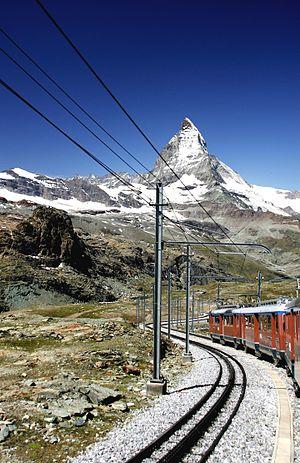
le Cervin depuis le chemin de fer à crémaillère de la société Gornergrat Bahn à destination de la station Gornergrat en Suisse